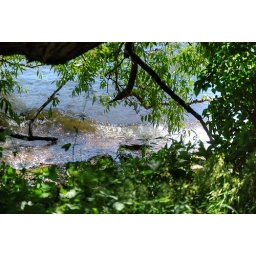
Sun, wind and water - in a green frame